François Auguste Claude

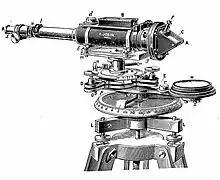
A Claude-Driencourt astrolabe made by Jobin

François Auguste Claude (30 December 1858 – 15 July 1938) was a French astronomer who worked at the Bureau des Longitudes which dealt with the measurement of longitude and the maintenance of standard time. He designed the first prismatic astrolabe in 1899.